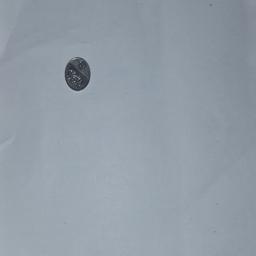
Label: 5_New_Back